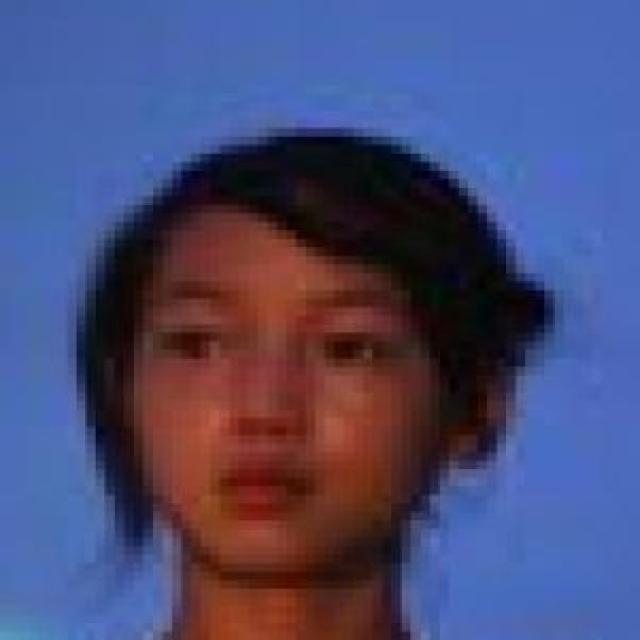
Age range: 0-12